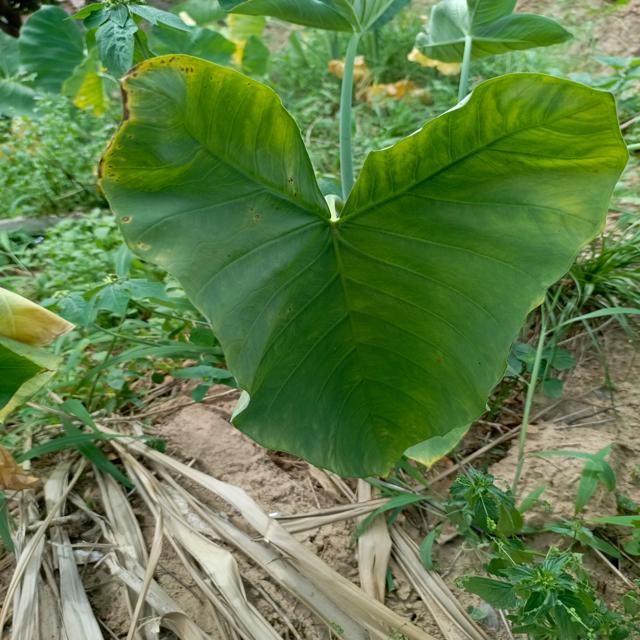
Label: Early_Blight